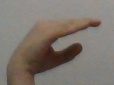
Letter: jeem